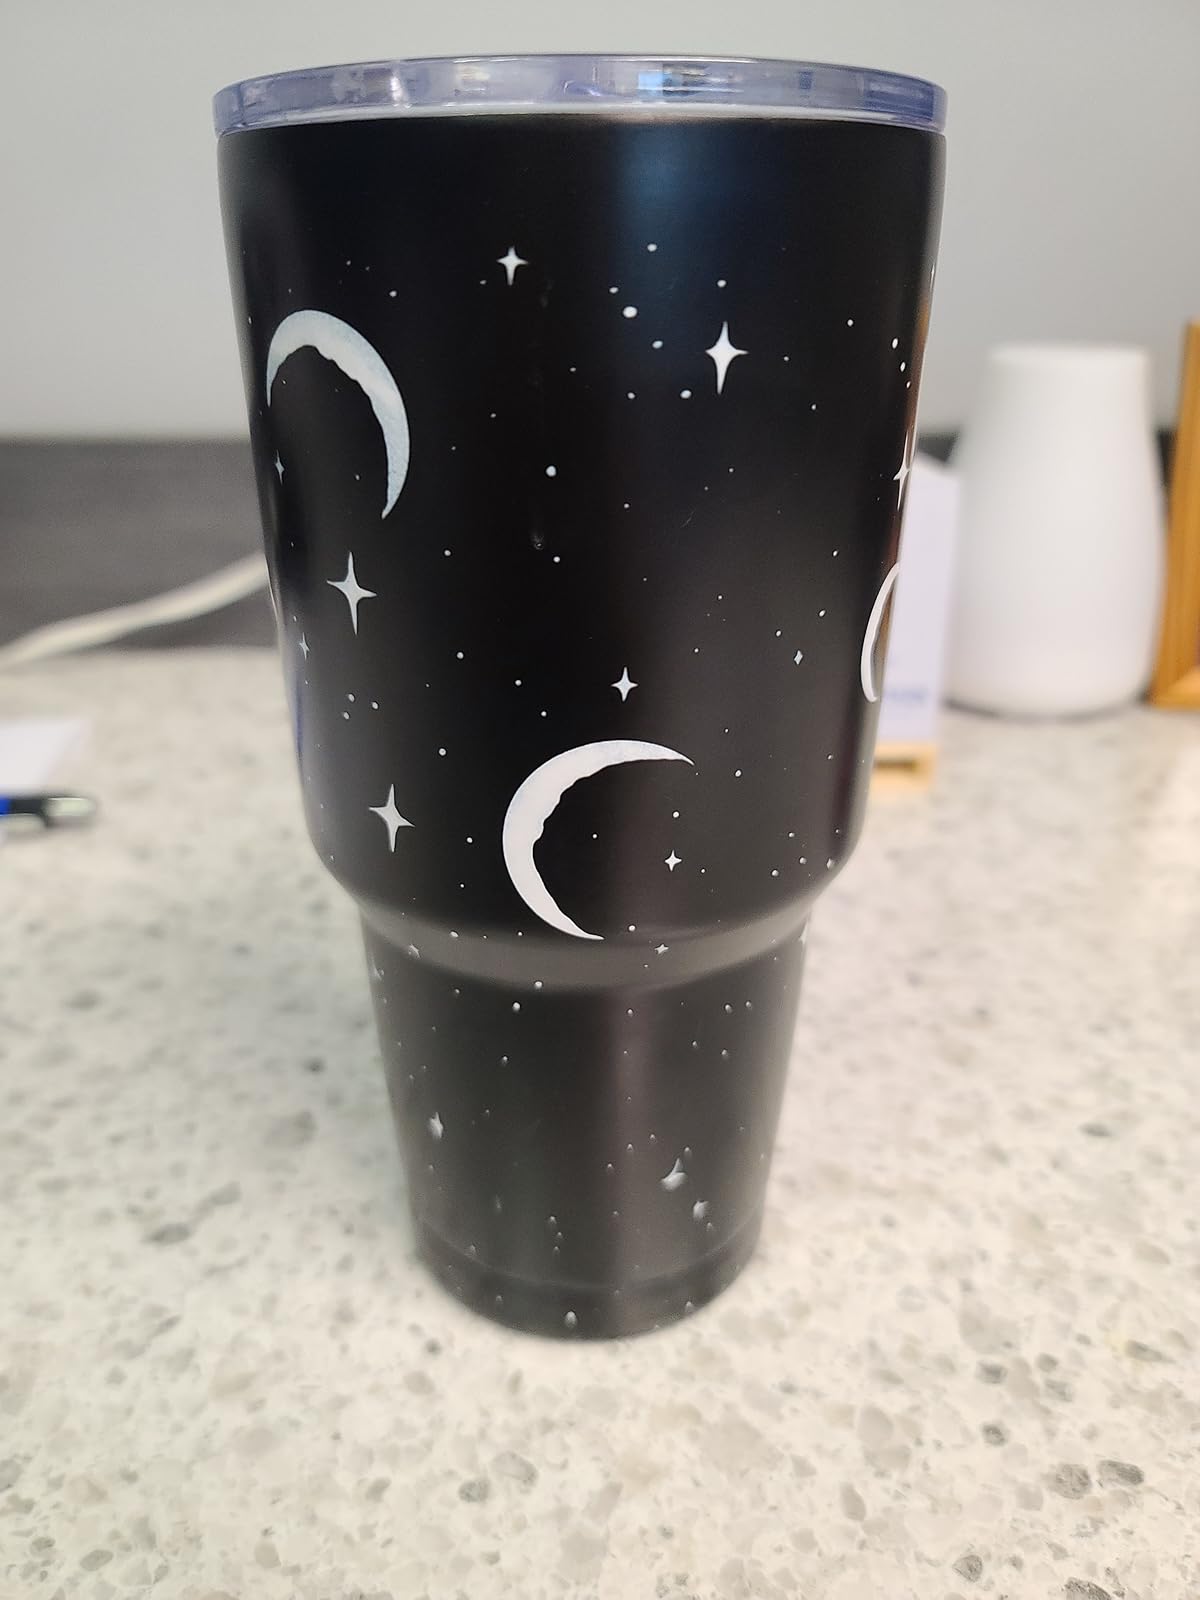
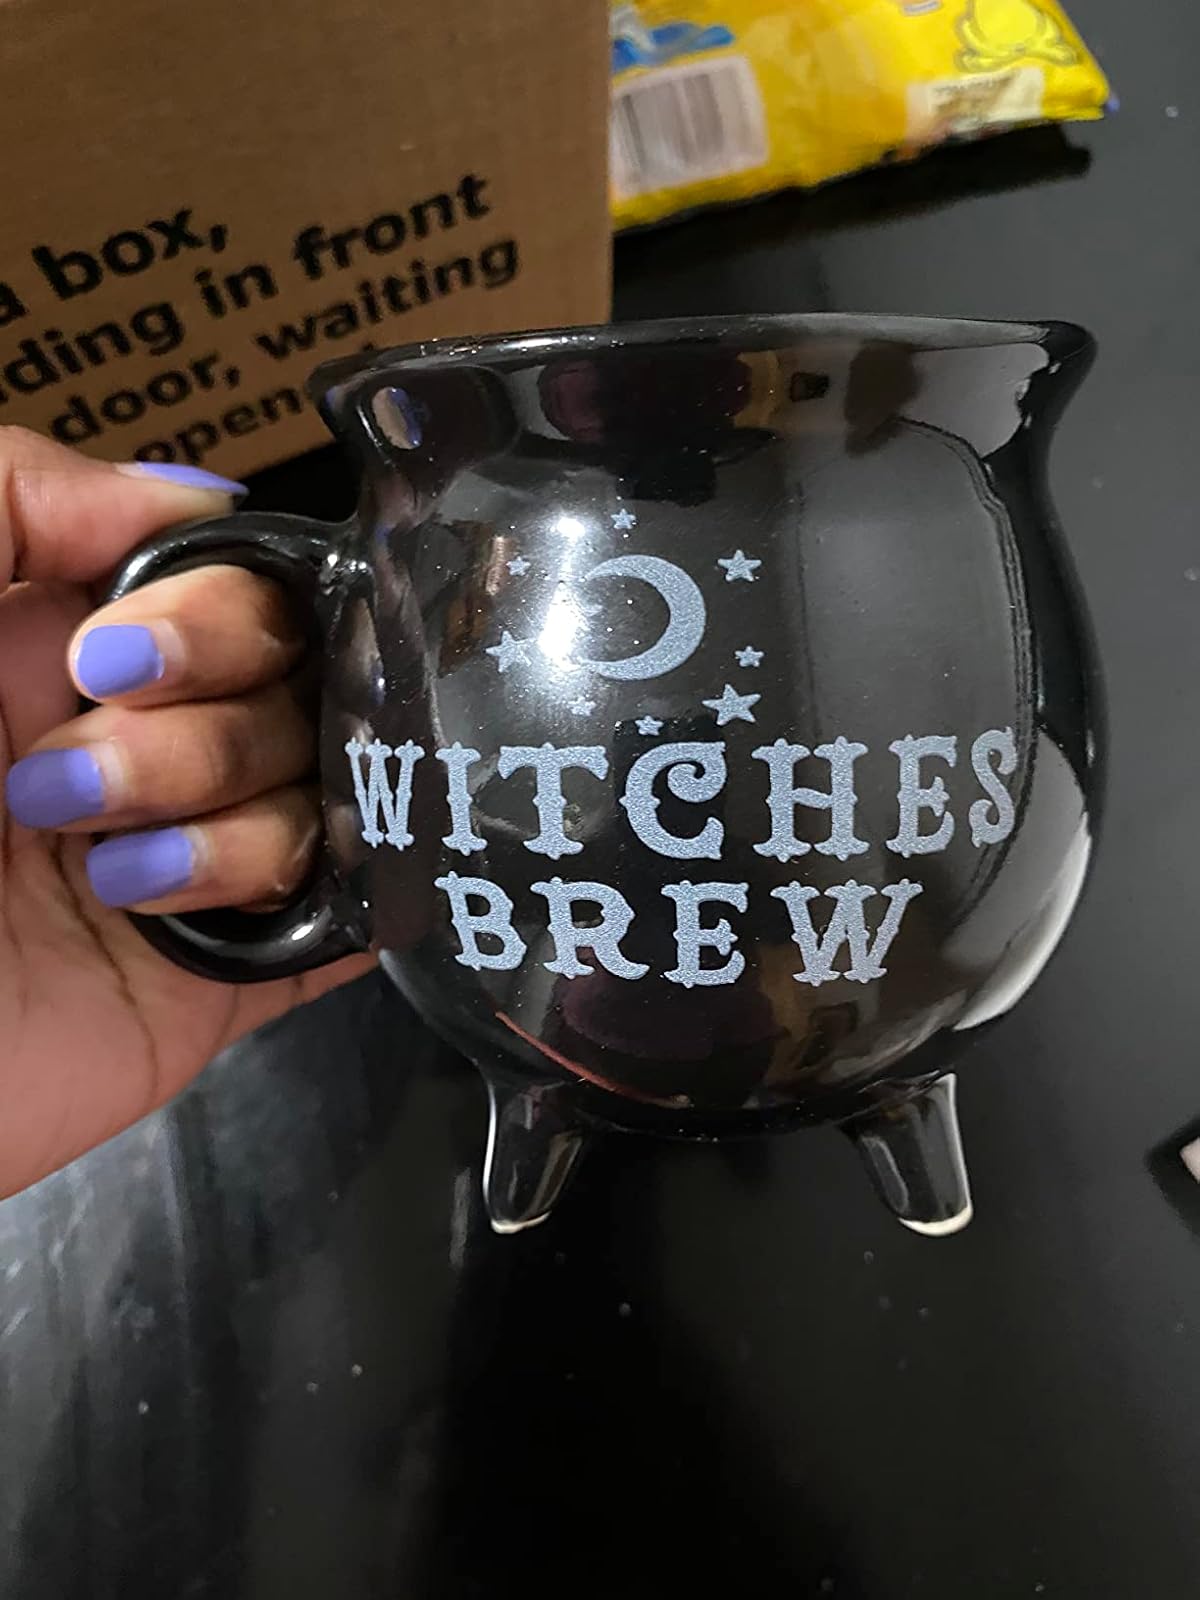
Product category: items_mug
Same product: no